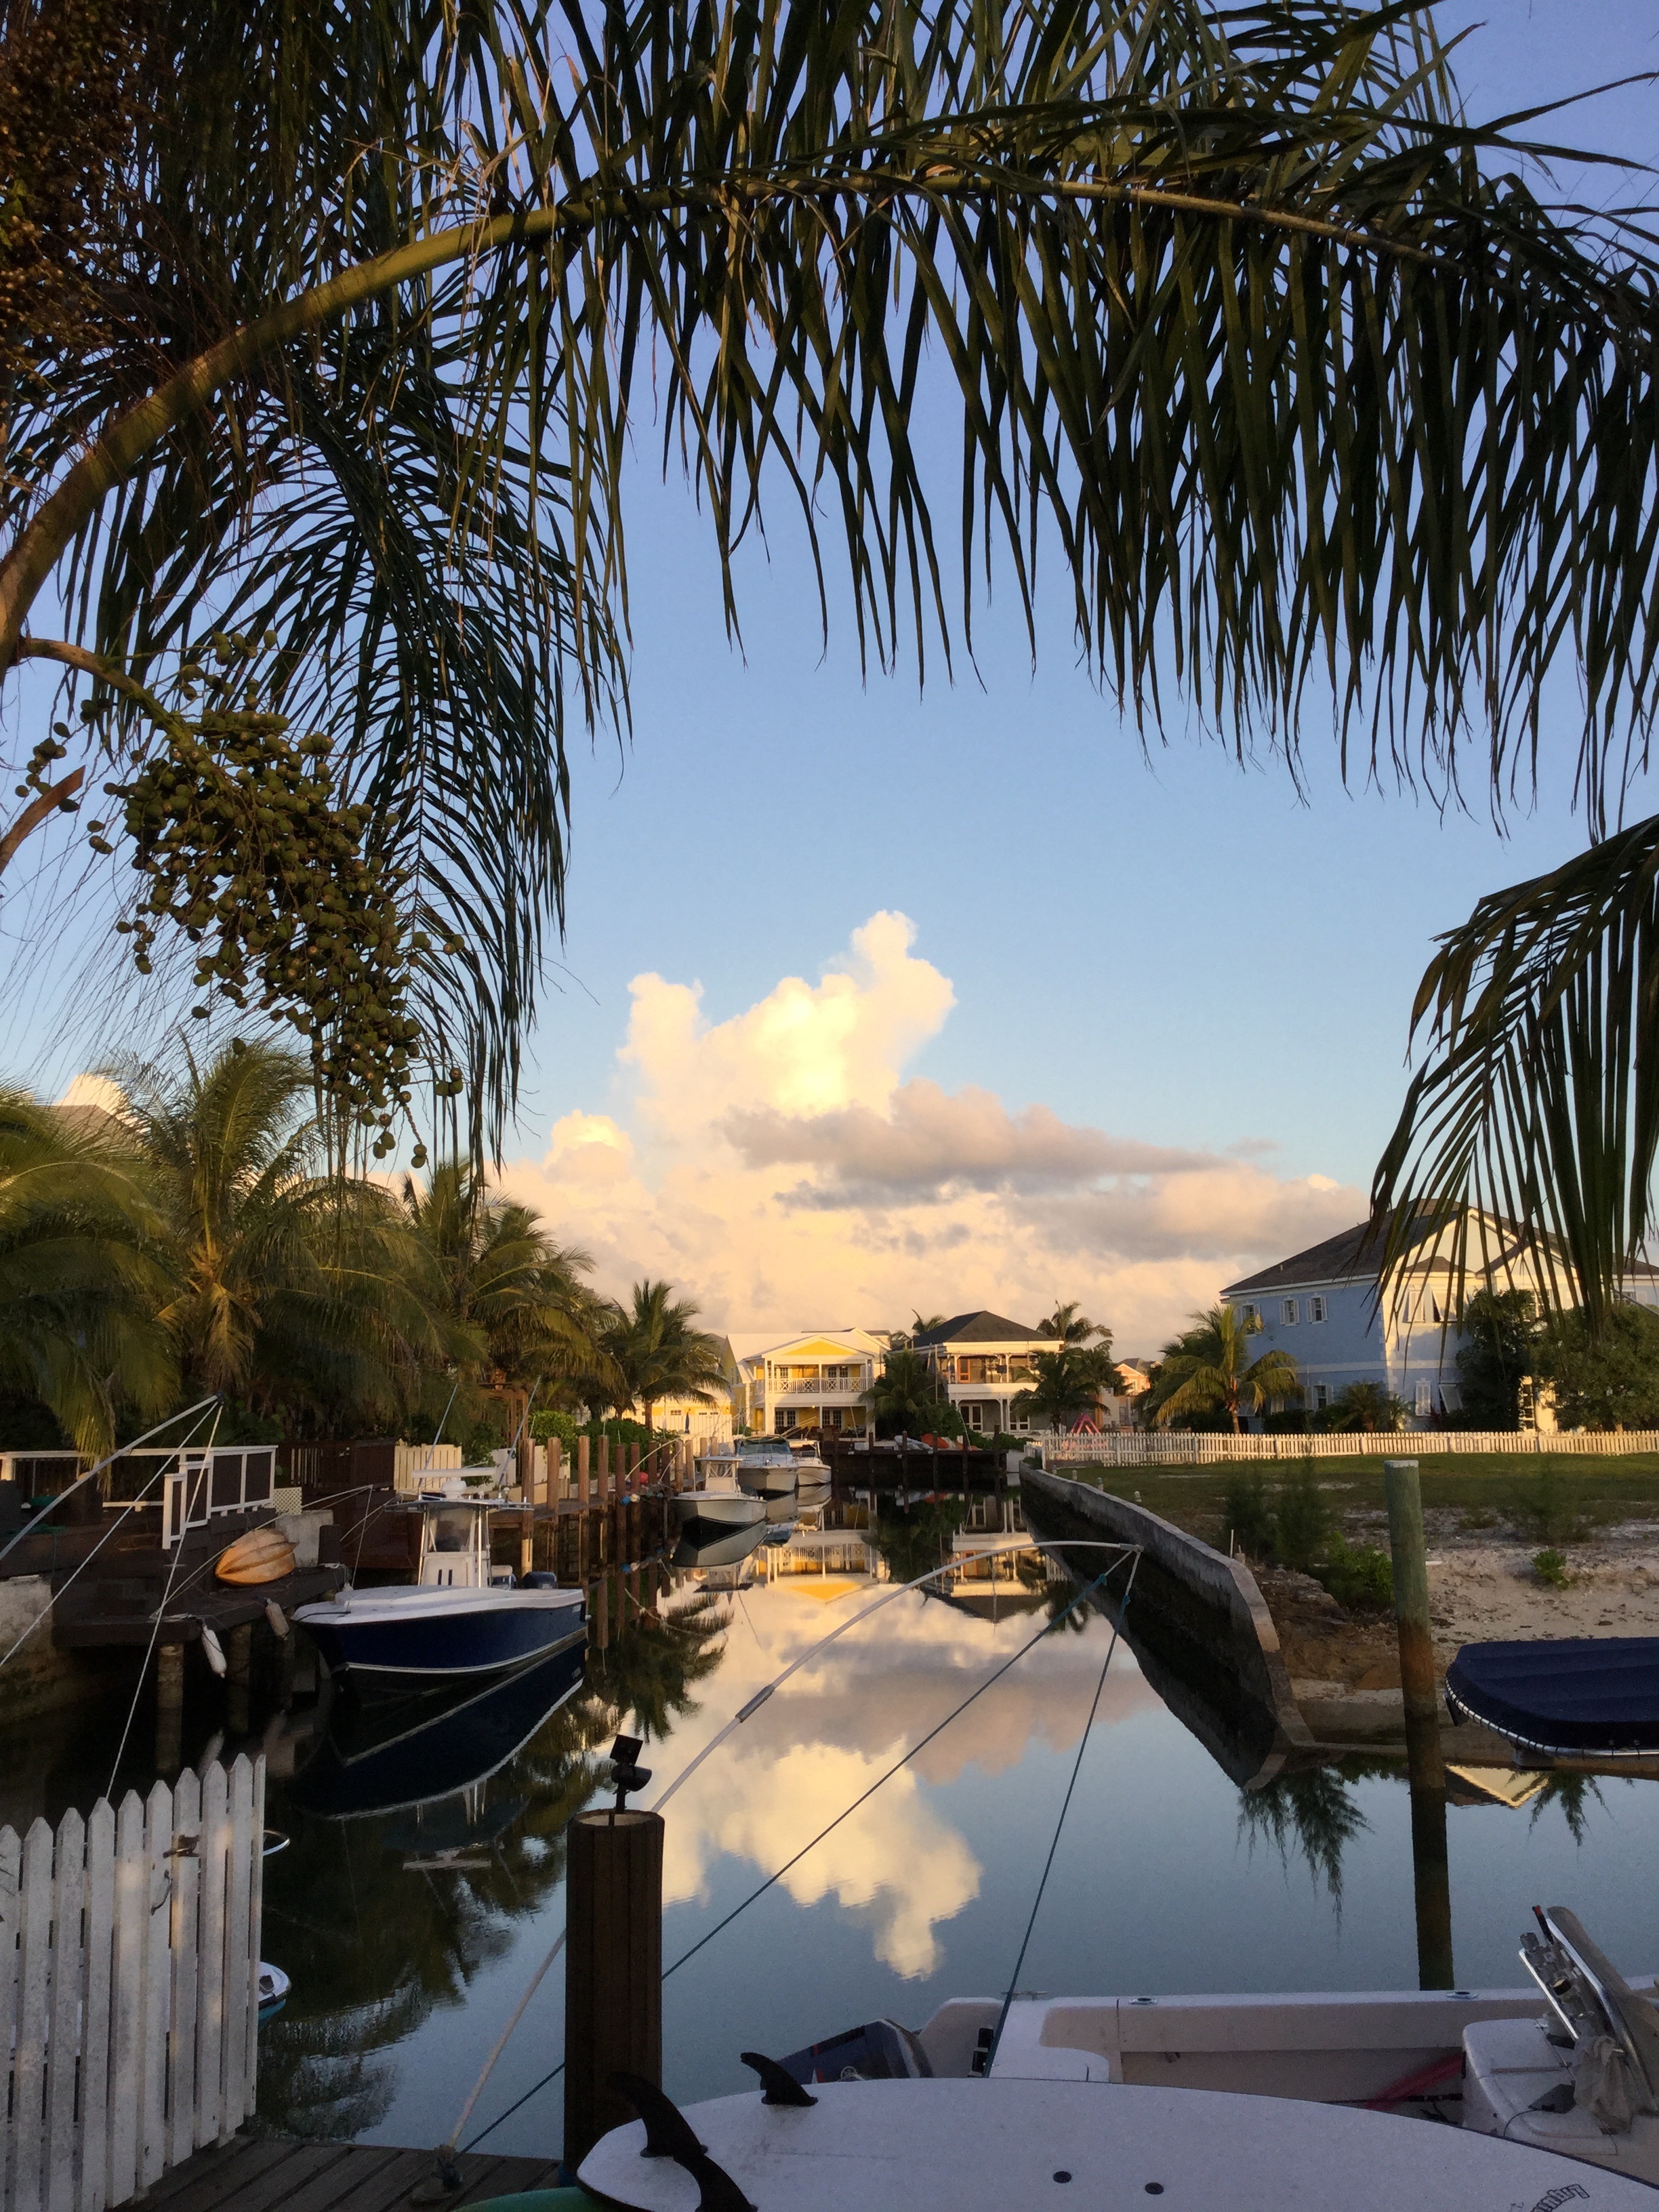
landscape, sea, tree, water, winter, sunrise, morning, lake, river, vacation, travel, evening, reflection, palm, tranquil, tropical, seascape, holiday, island, waterway, body of water, exotic, woody plant, arecales